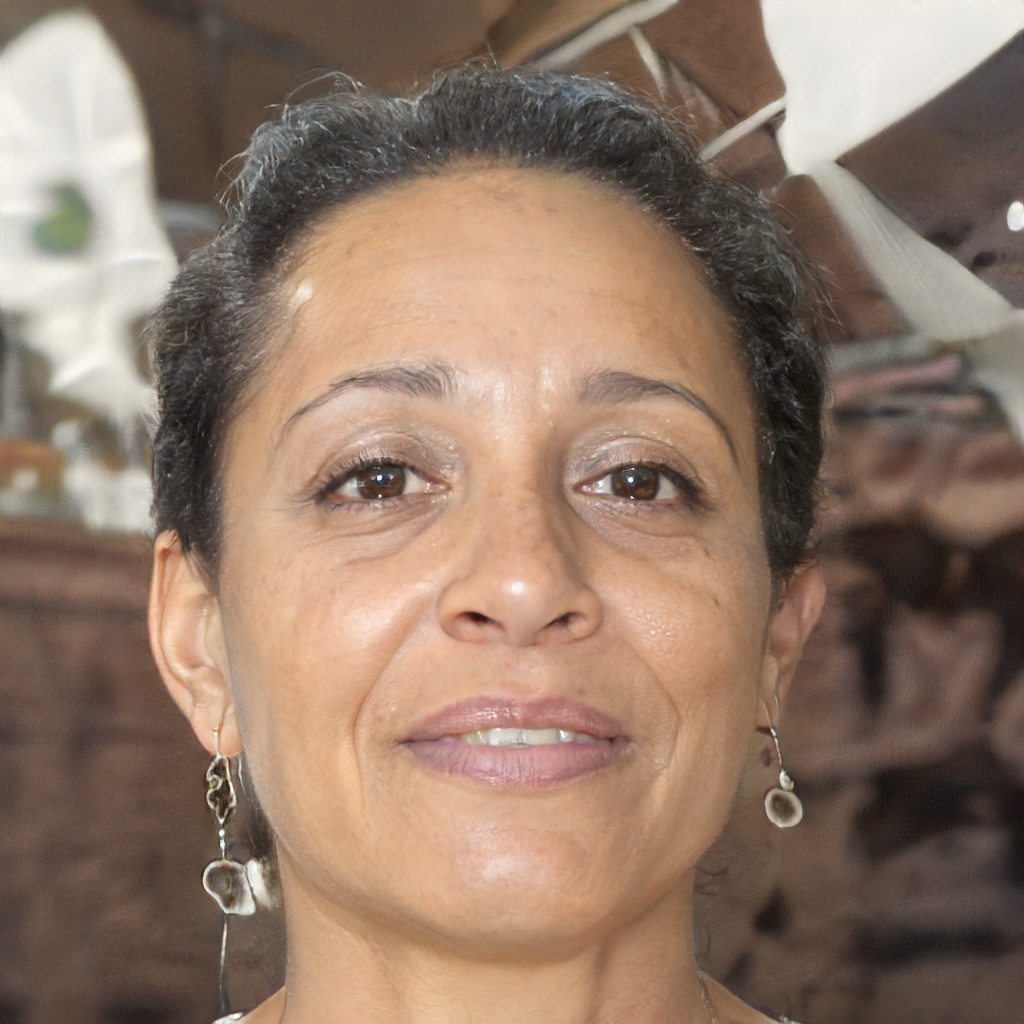
Portrait style: Real Portrait